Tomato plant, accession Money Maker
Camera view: tilt-top (135 deg); turntable rotation: 150 degrees
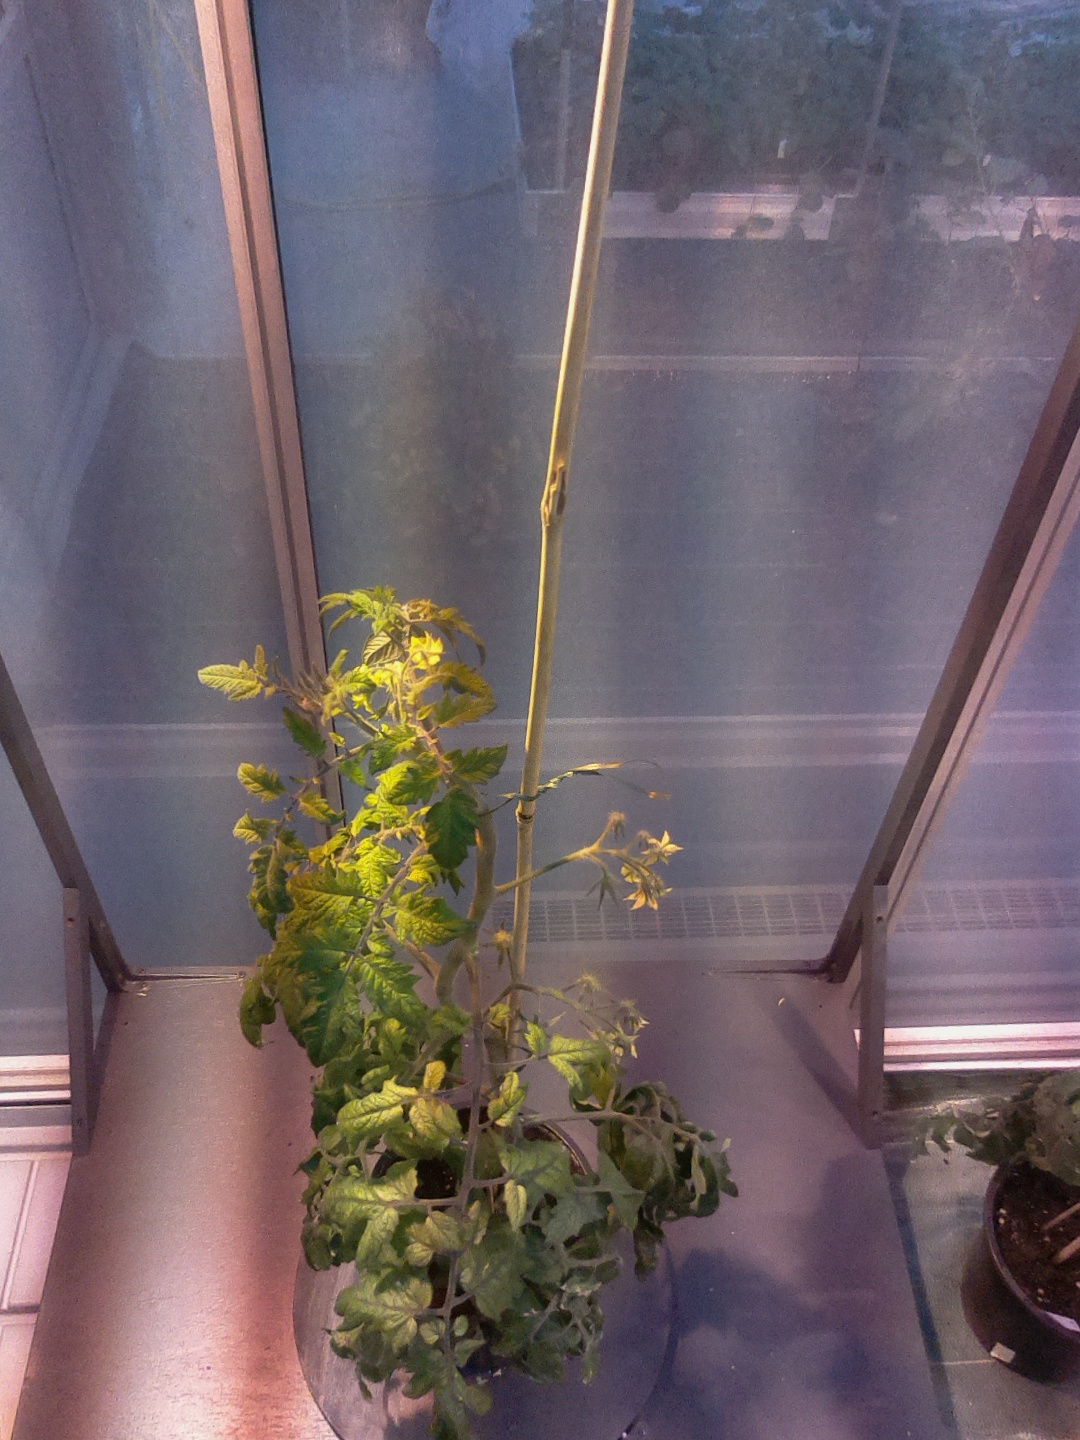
BBCH growth stage 70: Fruits at the main stem or branches visibles